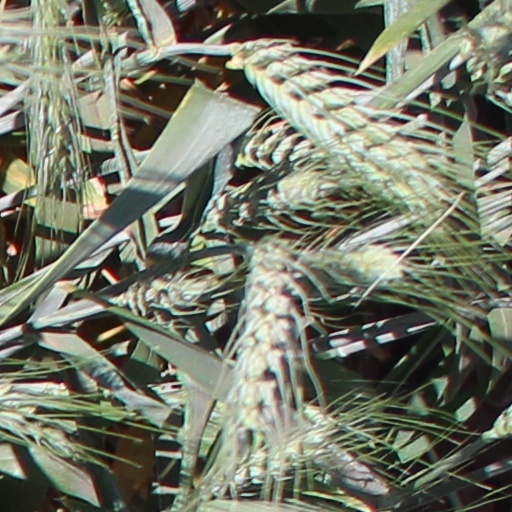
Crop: wheat